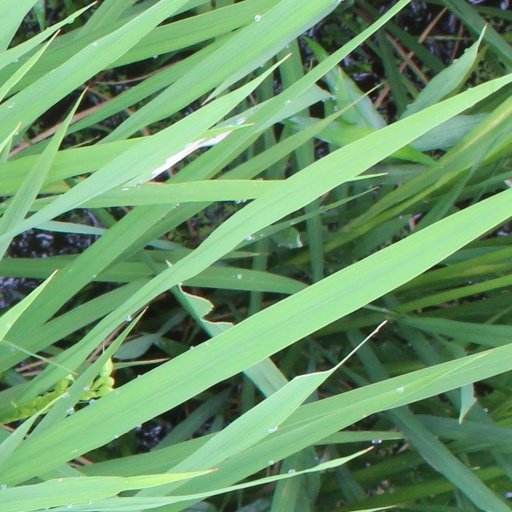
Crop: rice